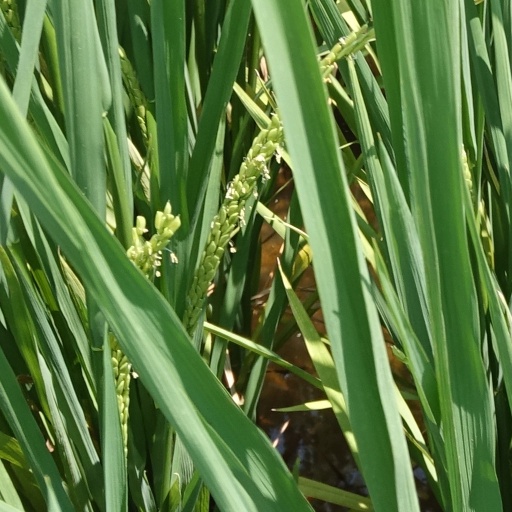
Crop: rice